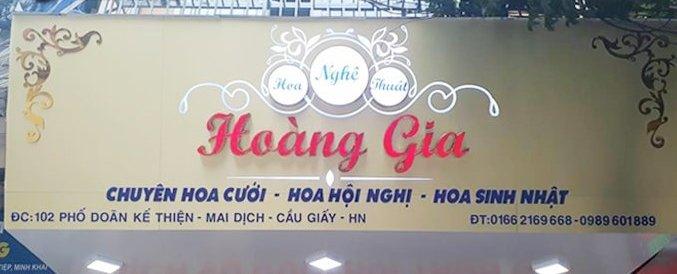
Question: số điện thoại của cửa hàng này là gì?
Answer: số điện thoại của cửa hàng này là 0 166 2 169 668 hoặc 0 989 601 889